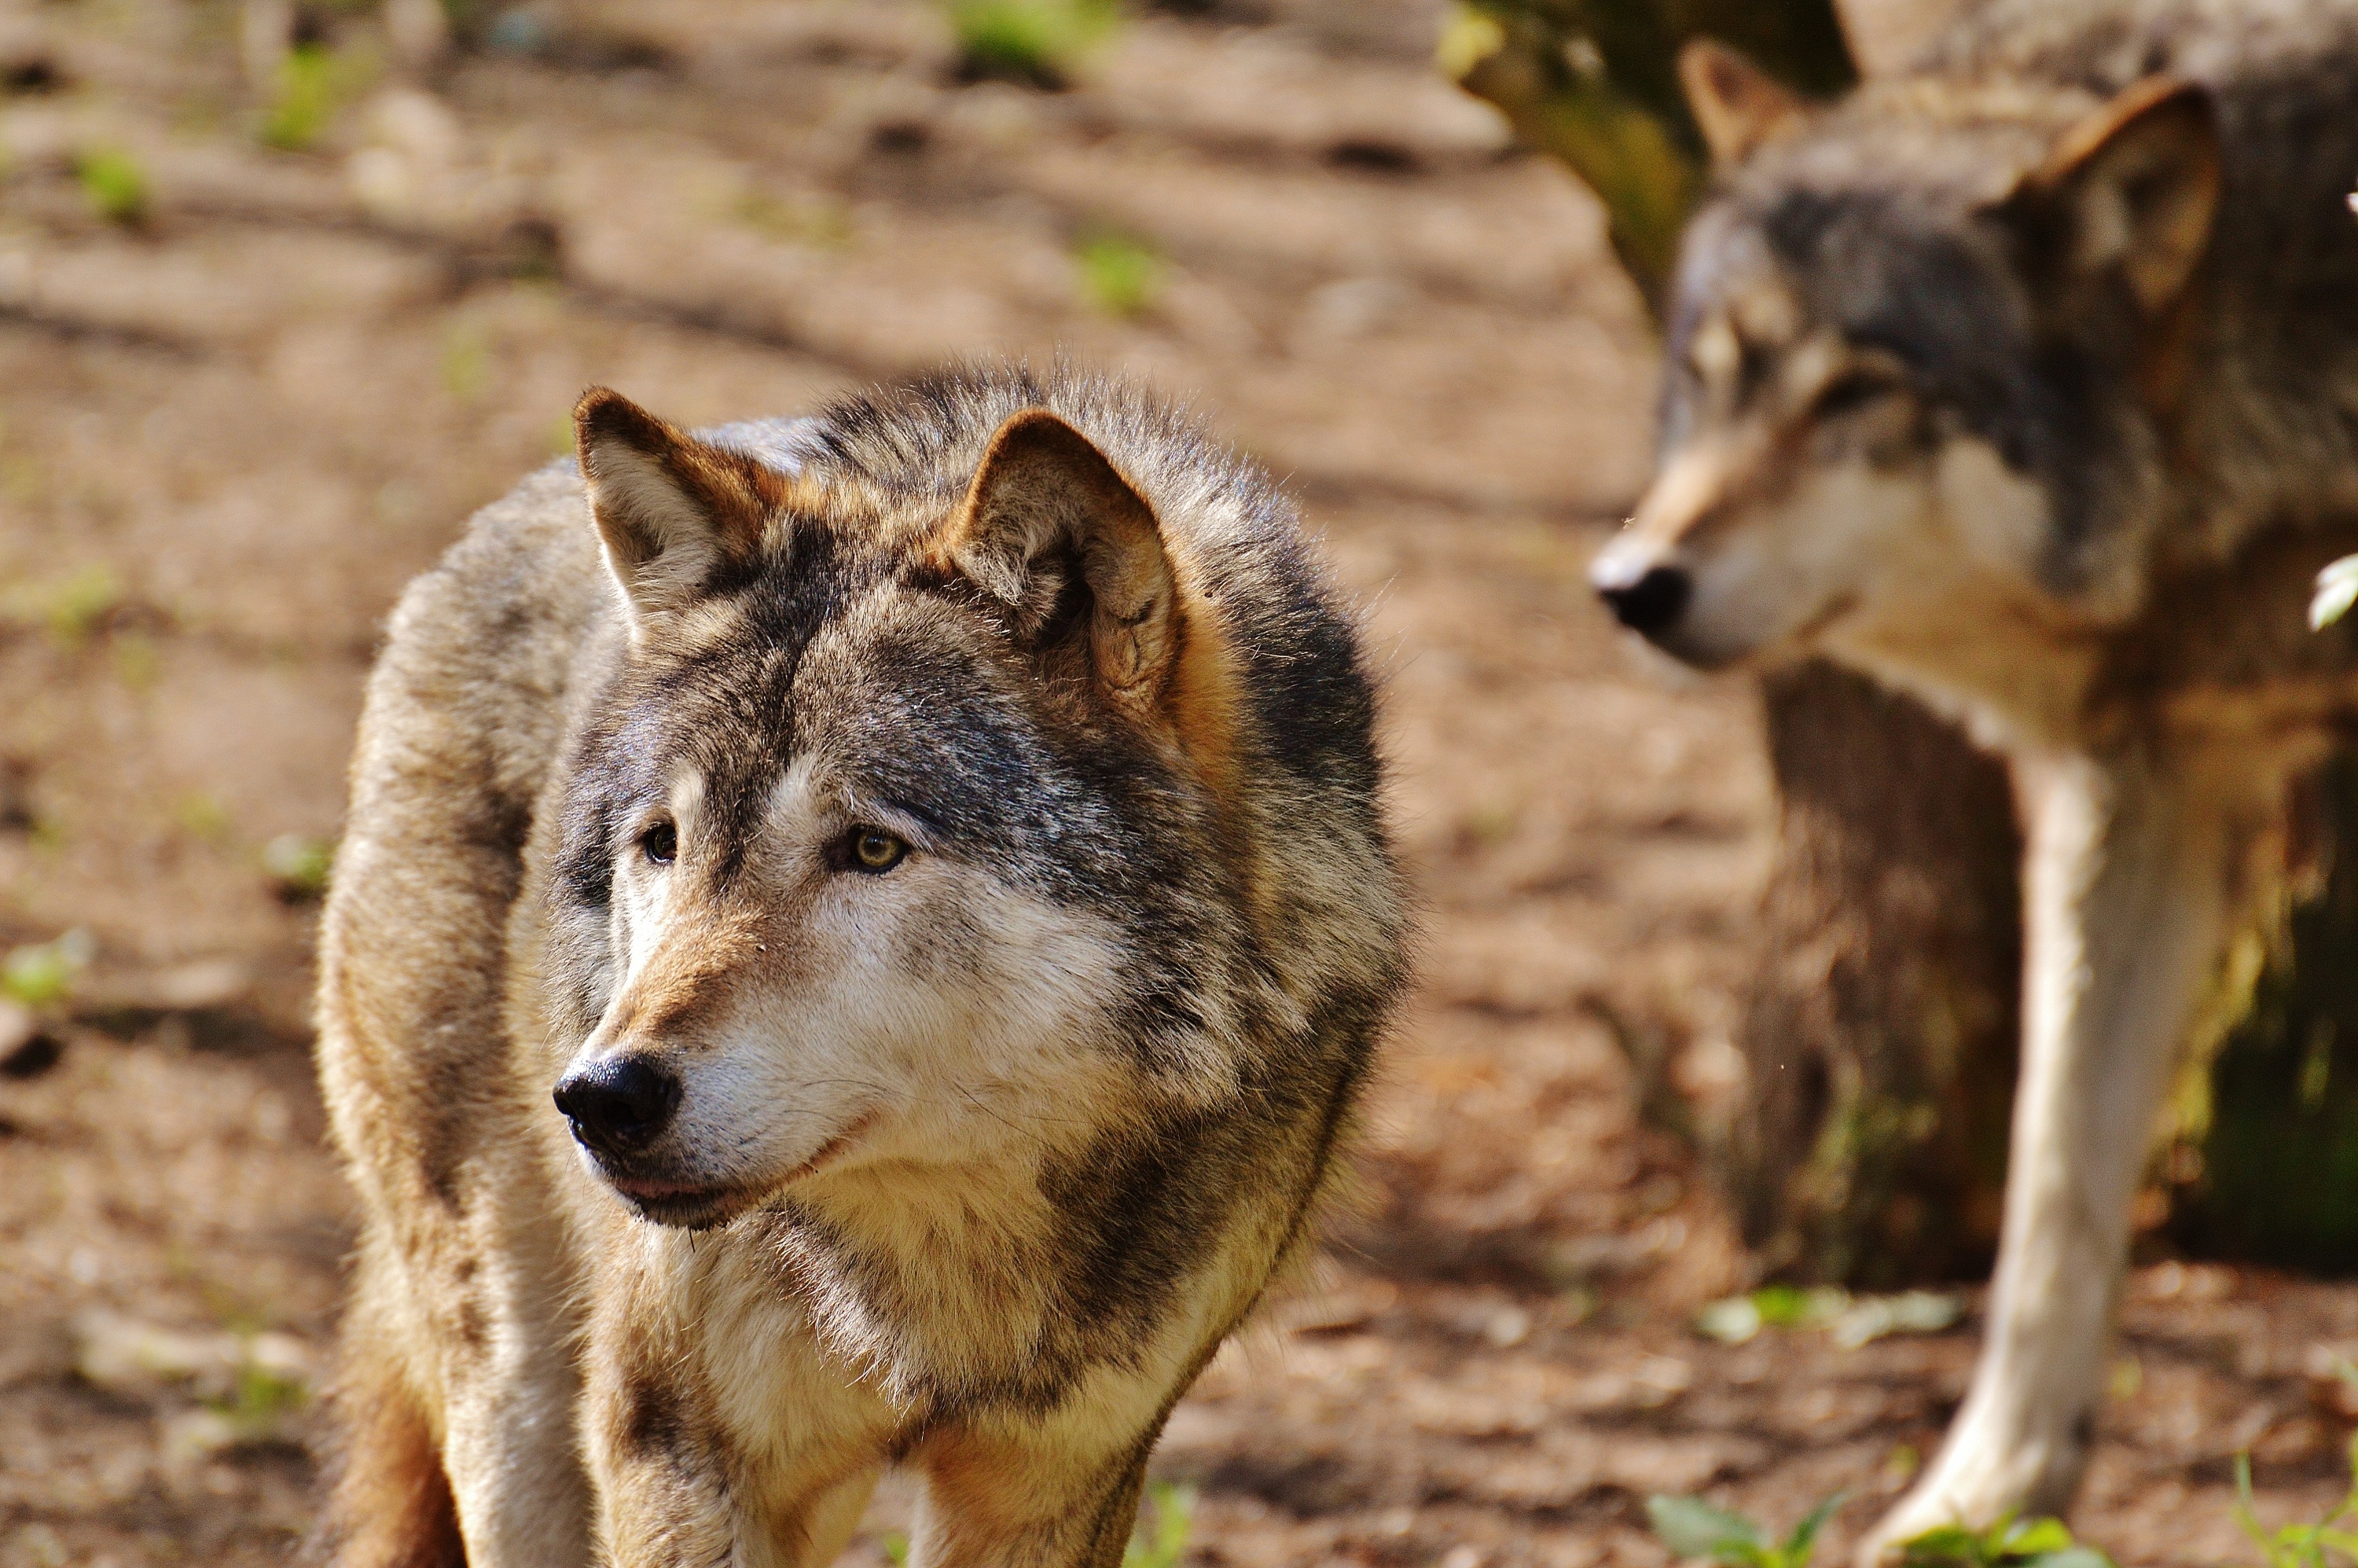
nature, animal, wildlife, wild, zoo, mammal, wolf, predator, fauna, wild animal, enclosure, vertebrate, animal world, munich, wolves, deer park, tierpark hellabrunn, jackal, shikoku, dog like mammal, red wolf, saarloos wolfdog, wolfdog, czechoslovakian wolfdog, carnivoran, dog breed group, greenland dog, east siberian laika, west siberian laika, j mthund, canis lupus tundrarum, dog crossbreeds, tamaskan dog, northern inuit dog, native american indian dog